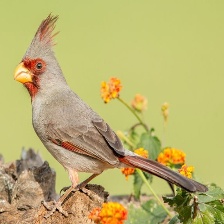
Species: PYRRHULOXIA
Scientific name: CARDINALIS SINUATUS